Yamaha TMAX

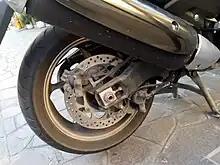
4th Generation TMAX rear wheel, showing hydraulic brake caliper and parking brake mechanism on disc

The fourth generation TMAX had a redesigned body and powertrain. Cylinders were bored-out by 2 mm, increasing displacement to 530cc. Other engine modifications included a newly designed pent-roof combustion chamber and a reworking of the fuel injection. The continuously variable transmission and final drive system were redesigned; the previous chain drive enclosed in an oil-bath (attached to one side of the swingarm) was replaced by a belt drive with a separate die-cast aluminum swingarm.